George Alan Vasey

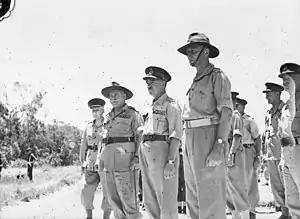
Generals Simpson, Blamey, and Morshead pay their respects at the military funeral service for Generals Vasey and Downes in Cairns. A public memorial service was also held in Melbourne.

Vasey flew north to take up his new command. The aircraft Vasey was travelling in, RAAF Lockheed Hudson A16-118, took off from RAAF Station Archerfield on the afternoon of 5 March 1945. Due to a cyclone that was ravaging the Queensland coast at the time, the aircraft crashed into the sea about out from Machans Beach, just north of the mouth of the Barron River, short of the Cairns Airport. Vasey was killed in the crash along with all those on board. He became the fourth most senior Australian officer to die in the Second World War, after General Sir Cyril Brudenell White (who died in another Hudson crash in 1940), Lieutenant General Henry Wynter, and Major General Rupert Downes (who died in the same plane crash as Vasey). Vasey's body was recovered from the crash site and was buried with full military honours in Cairns cemetery along with those of Downes and Lieutenant Colonel G. A. Bertram. Generals Blamey and Morshead were chief mourners. For pall bearers, Vasey had Major Generals Edward Milford and George Wootten and Brigadiers Frederick Chilton, Ivan Dougherty, Kenneth Eather, John O'Brien, Henry Wells and David Whitehead.